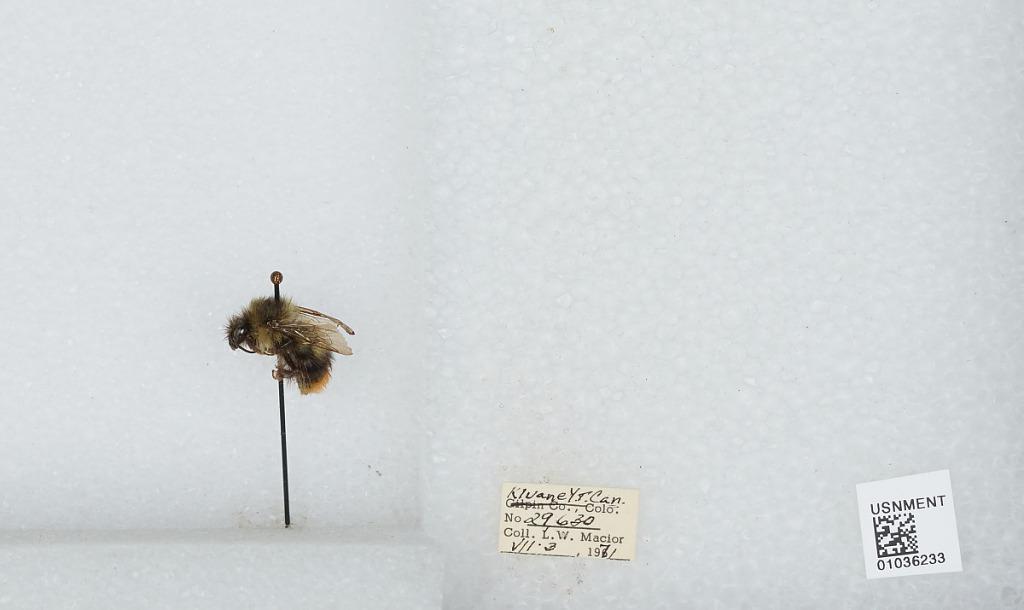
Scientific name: Bombus (Pyrobombus) mixtus Cresson
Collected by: L. Macior
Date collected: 1971-7-3
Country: Canada
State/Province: Yukon Territory
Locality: Kluane
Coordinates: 60.75, -139.5